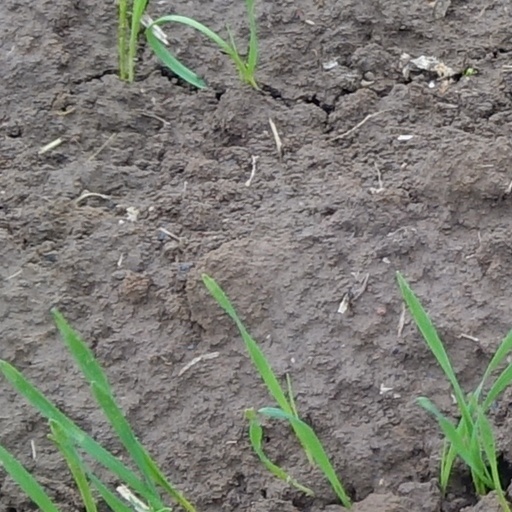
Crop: wheat